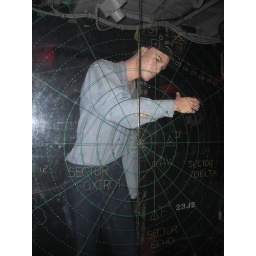
Fake person in red light room